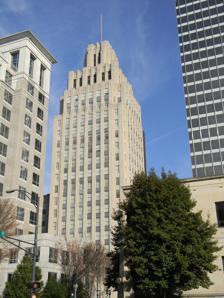
Building: Reynolds Building
Country: United States of America
Year built: 1929
United States historic place Reynolds Building U.S. National Register of Historic Places Reynolds Building street view Show map of North Carolina Show map of the United States Location 51 E. 4th St., Winston-Salem, North Carolina Coordinates 36°5′56″N 80°14′40″W / 36.09889°N 80.24444°W / 36.09889; -80.24444 Area 0.55 acres (0.22 ha) Built 1928 ( 1928 ) -1929 Built by James Baird Company Architect Shreve & Lamb Architectural style Art Deco NRHP reference No. 14000494 Added to NRHP August 19, 2014 The Reynolds Building is a 314-foot (96 m) Art Deco skyscraper at 51 East 4th Street in Winston-Salem, North Carolina . It was completed in 1929 and has 21 floors with 313,996 square feet (29,171.2 m 2 ) of space. For much of its history the building served as headquarters for R. J. Reynolds Tobacco Company . After a sale to PMC Property Group in 2014, the building went through an estimated $60 million in renovations. In March 2016, The Residences @ the R.J. Reynolds Building, apartments located on the top 11 floors, opened. The first six floors opened as the Kimpton Cardinal Hotel in April. Katharine Brasserie & Bar, a restaurant named for Katharine Smith Reynolds, followed in May. History The site of the Reynolds Building at Fourth and Main streets was previously home to Winston 's first city hall, built in 1892 and used as the first Winston-Salem city hall after the 1913 merger with the town of Salem. When the city needed a larger city hall, the old one was torn down. When completed for $2.7 million ($36.3 million in 2016 dollars) as the headquarters of R. J. Reynolds Tobacco Company , it was the tallest building between Baltimore, Maryland , Birmingham, Alabama , and the Miami-Dade County Courthouse , and it won a national architecture award. It succeeded the Nissen Building in Winston-Salem as the tallest building in North Carolina. Winston Tower succeeded the Reynolds Building as tallest in the state. The building is well known for being a design inspiration for the much larger Empire State Building that was built in 1931 in New York City . There is a legend that every year the staff of the Empire State Building sends a Father's Day card to the staff at the Reynolds Building in Winston-Salem to pay homage to its role as predecessor to the Empire State Building. It was listed on the National Register of Historic Places in 2014. The building was designed, just as the Empire State Building, for the purpose of corporate offices with retail outlets on the first floor. Shreve & Lamb , the architects, were asked for "an effect of conservatism along with attractiveness, but to avoid flashiness." But regarding the result, a 1997 Winston-Salem Journal article said, "city residents could be forgiven for wondering whether the architects followed the directive" because "Gray-brown marble from Missouri , black marble from Belgium and buff-colored marble from France covered the walls and floor. The ceiling was festooned with gold leaves, and the grillwork, elevator doors and door frames were bright, gleaming brass." The stock market crash of 1929 hurt the Reynolds Building's leasing business temporarily, but it was more successful than other similar buildings at leasing offices. Its promotional brochure said that the 14th, 15th, and fourth floors were reserved for doctors and dentists , but this might not have been the case. Most of the offices were occupied by organizations related to the tobacco industry, such as railroads , insurance companies, and attorneys. 21st century On November 23, 2009 the Winston-Salem Journal reported that Reynolds American, Inc. put the building up for sale after cutting jobs and moving many offices into the Plaza Building next door. Forsyth County tax records showed the Reynolds Building's value as $12.3 million. The building offered 240,000 square feet (22,000 m 2 ) of office space, much of that Class B . In 2012, Davis-Weaver Restaurants and Hotels, which owned the Proximity and O. Henry hotels in nearby Greensboro , considered plans to turn the building into a luxury hotel for business travelers, but ultimately chose not to proceed. In March 2013, Reynolds American selected CBRE to market the building, which the company intended to sell for $15 million. Philadelphia -based PMC Property Group, which renovates historic buildings, and San Francisco -based Kimpton Hotels & Restaurants Group bought the Reynolds Building for $7.8 million. Plans call for "a boutique hotel, restaurant and upscale apartments." In August 2014, the Reynolds Building was named to the National Register of Historic Places . Historic status, with its tax incentives, were expected to make the building more attractive. On November 5, 2015, Kimpton said its Kimpton Cardinal Hotel would have 174 rooms on the building's first six floors, along with 36 suites, a fitness center, a restaurant and bar, and 6400 square feet of meeting space. On December 15, Kimpton said the restaurant on the ground floor, would be named Katharine Brasserie & Bar after Katharine Smith Reynolds, the wife of R.J. Reynolds , and that it would be separate from the hotel. The 7th through 19th floors (there is no 13th floor because of superstition dating to the building's construction) opened in March as The Residences @ the R.J. Reynolds Building, with 20 apartments on the first four of those floors and six on the remaining floors. 65 percent would be 700 square feet with one bedroom and the rest would be 830 to 1000 square feet with two bedrooms. The 19th floor apartments are tied with those in the Nissen Building for highest residential space. Different elevators serve the hotel and the apartments. The 20th floor mezzanine would have meeting space and the top two floors would house mechanical equipment. The Kimpton's grand opening took place on April 27, 2016, the building's 87th birthday. The restaurant opened on May 2. The $60 million in renovations included the lobby that would look familiar to those who worked in the building decades ago, described this way in an article by Robert Lopez that appeared on the Winston-Salem Journal web site. Straight ahead from the main entrance is the elevator bank, gold and silver leaf ceiling overhead, and brass doors polished to a blinding finish. An octagonal hall just past the elevators is clad is [ sic ] St. Genevieve golden vein marble. All around is metalwork featuring stylized tobacco leaves and diamond patterns. References